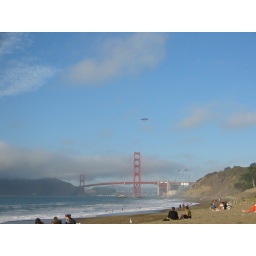
A sea plane and a WWII fighter plane kept flying around the Golden Gate Bridge.